Henry Sy

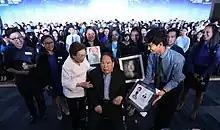

In August 2005, Sy's stake in the San Miguel Corporation, Southeast Asia's largest food and beverage conglomerate, reached 11%. He sold that stake in October 2007 for $680 million.